Chandra Nandini

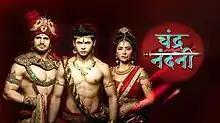

Chandra Nandini is an Indian Hindi-language historical drama television series that aired on StarPlus from 10 October 2016 until 10 November 2017. It was produced by Ekta Kapoor under her banner Balaji Telefilms and directed by Ranjan Kumar Singh. Starring Rajat Tokas as Chandragupta Maurya and Shweta Basu Prasad as a princess Nandni, the story is loosely based on the life of Chandragupta Maurya.